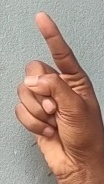
ASL sign: Z